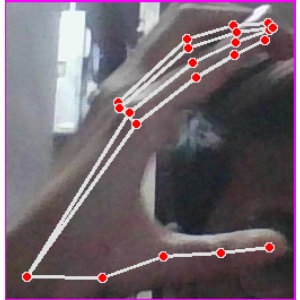
अक्षर: ऋ